Zorra (Nebulossa song)

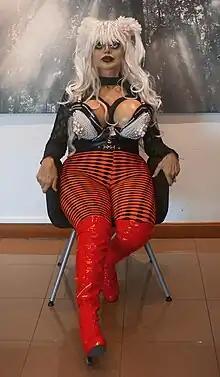
Manuela Trasobares (pictured in 2023) was mentioned in the music video for "Zorra".

An accompanying music video for "Zorra" was released on the same day as the song's release. The music video features references to transgender singer and politician Manuela Trasobares, who has been tagged with the negative stereotypes of a . It also features a recreation of a moment from the 1990s where Trasobares threw a drinking glass on the floor during a talk show while calling for women's liberation. Nebulossa also referenced this moment after their performance in the final of Benidorm Fest.